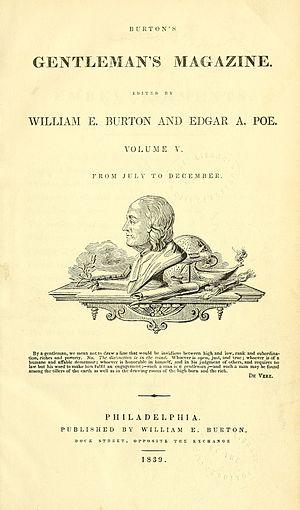
Le Burton's Gentleman's Magazine, ou plus simplement le Burton's Magazine, est une revue littéraire fondée à Philadelphie en 1837. Son fondateur est William Evans Burton, un Anglais immigré aux États-Unis, également acteur mineur et directeur de théâtre. Edgar Allan Poe y collabore à partir de 1839.